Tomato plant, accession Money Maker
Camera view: horizontal (90 deg, fisheye); turntable rotation: 300 degrees
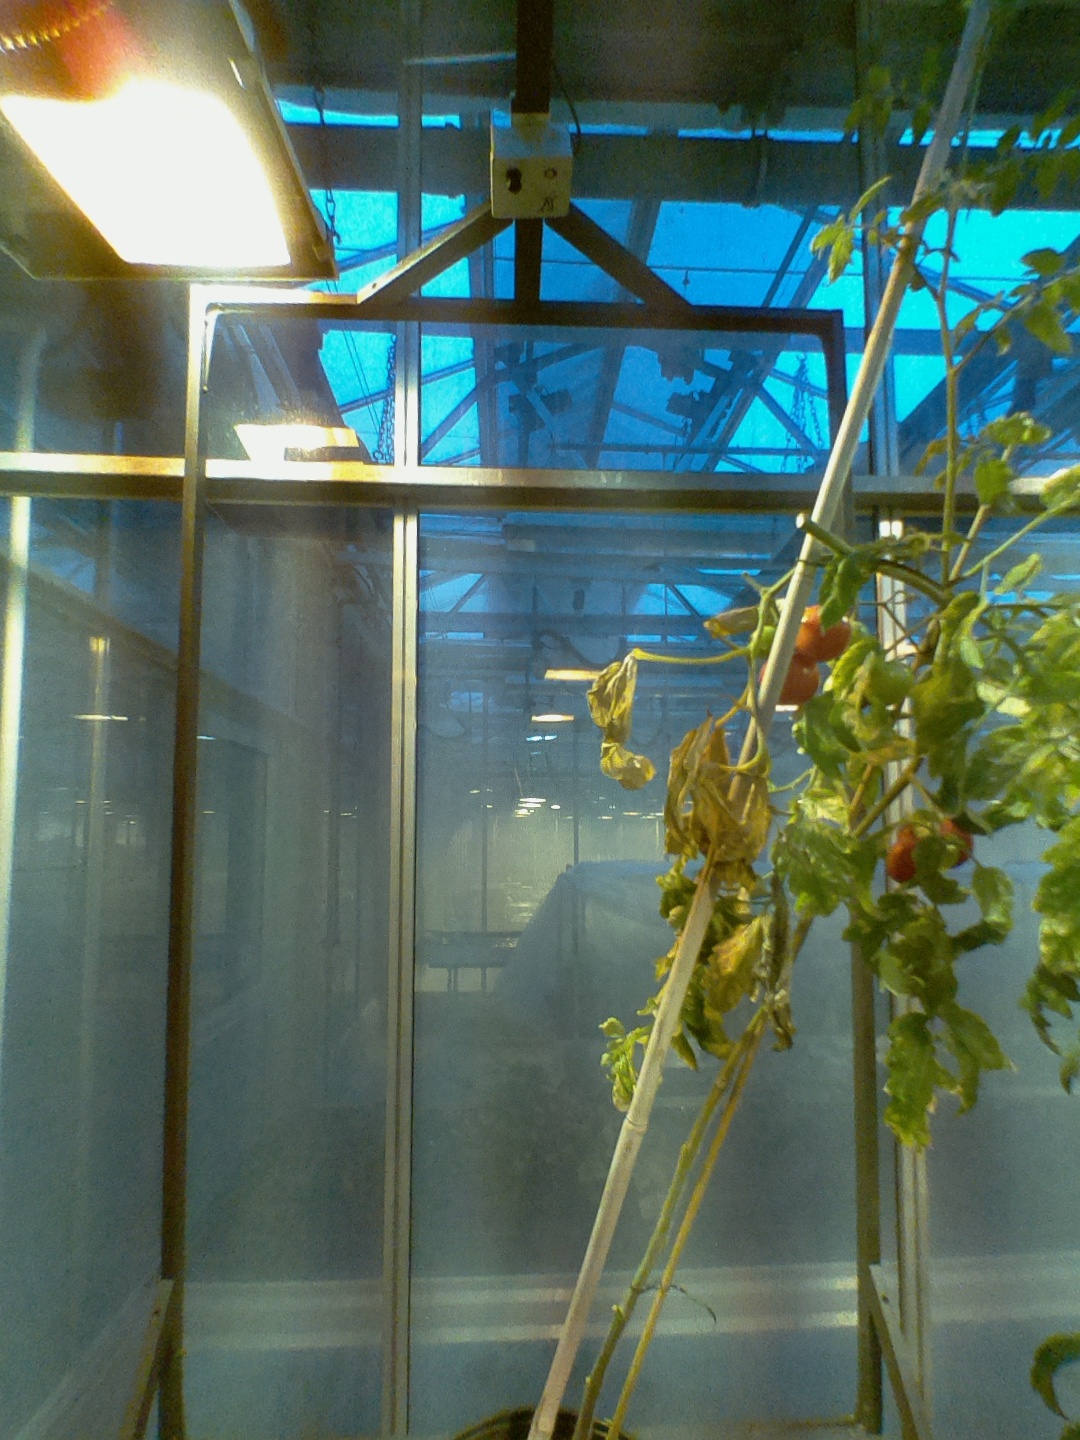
BBCH growth stage 84: 40%-50% of fruits show typical fully ripe color